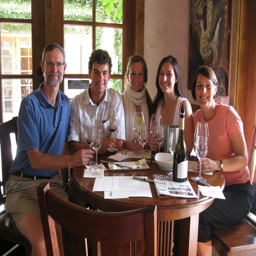
A group of people sitting around a table with glasses of wine.
A family smiles while posing with glasses of wine.
People sitting at wooden table getting ready to drink wine
5 very people posing for the camera over some drinks.
Five people are posing at a table with wineglasses.